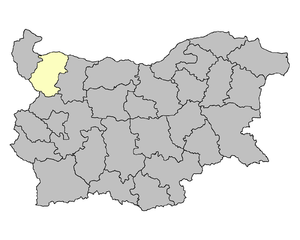
Berkovitsa est une ville de l'oblast de Montana en Bulgarie.